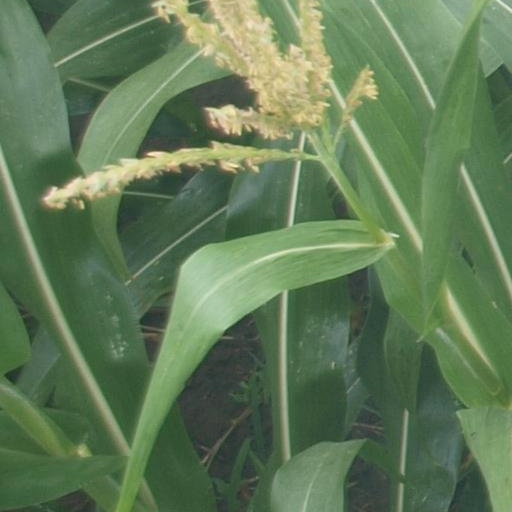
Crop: maize; corn